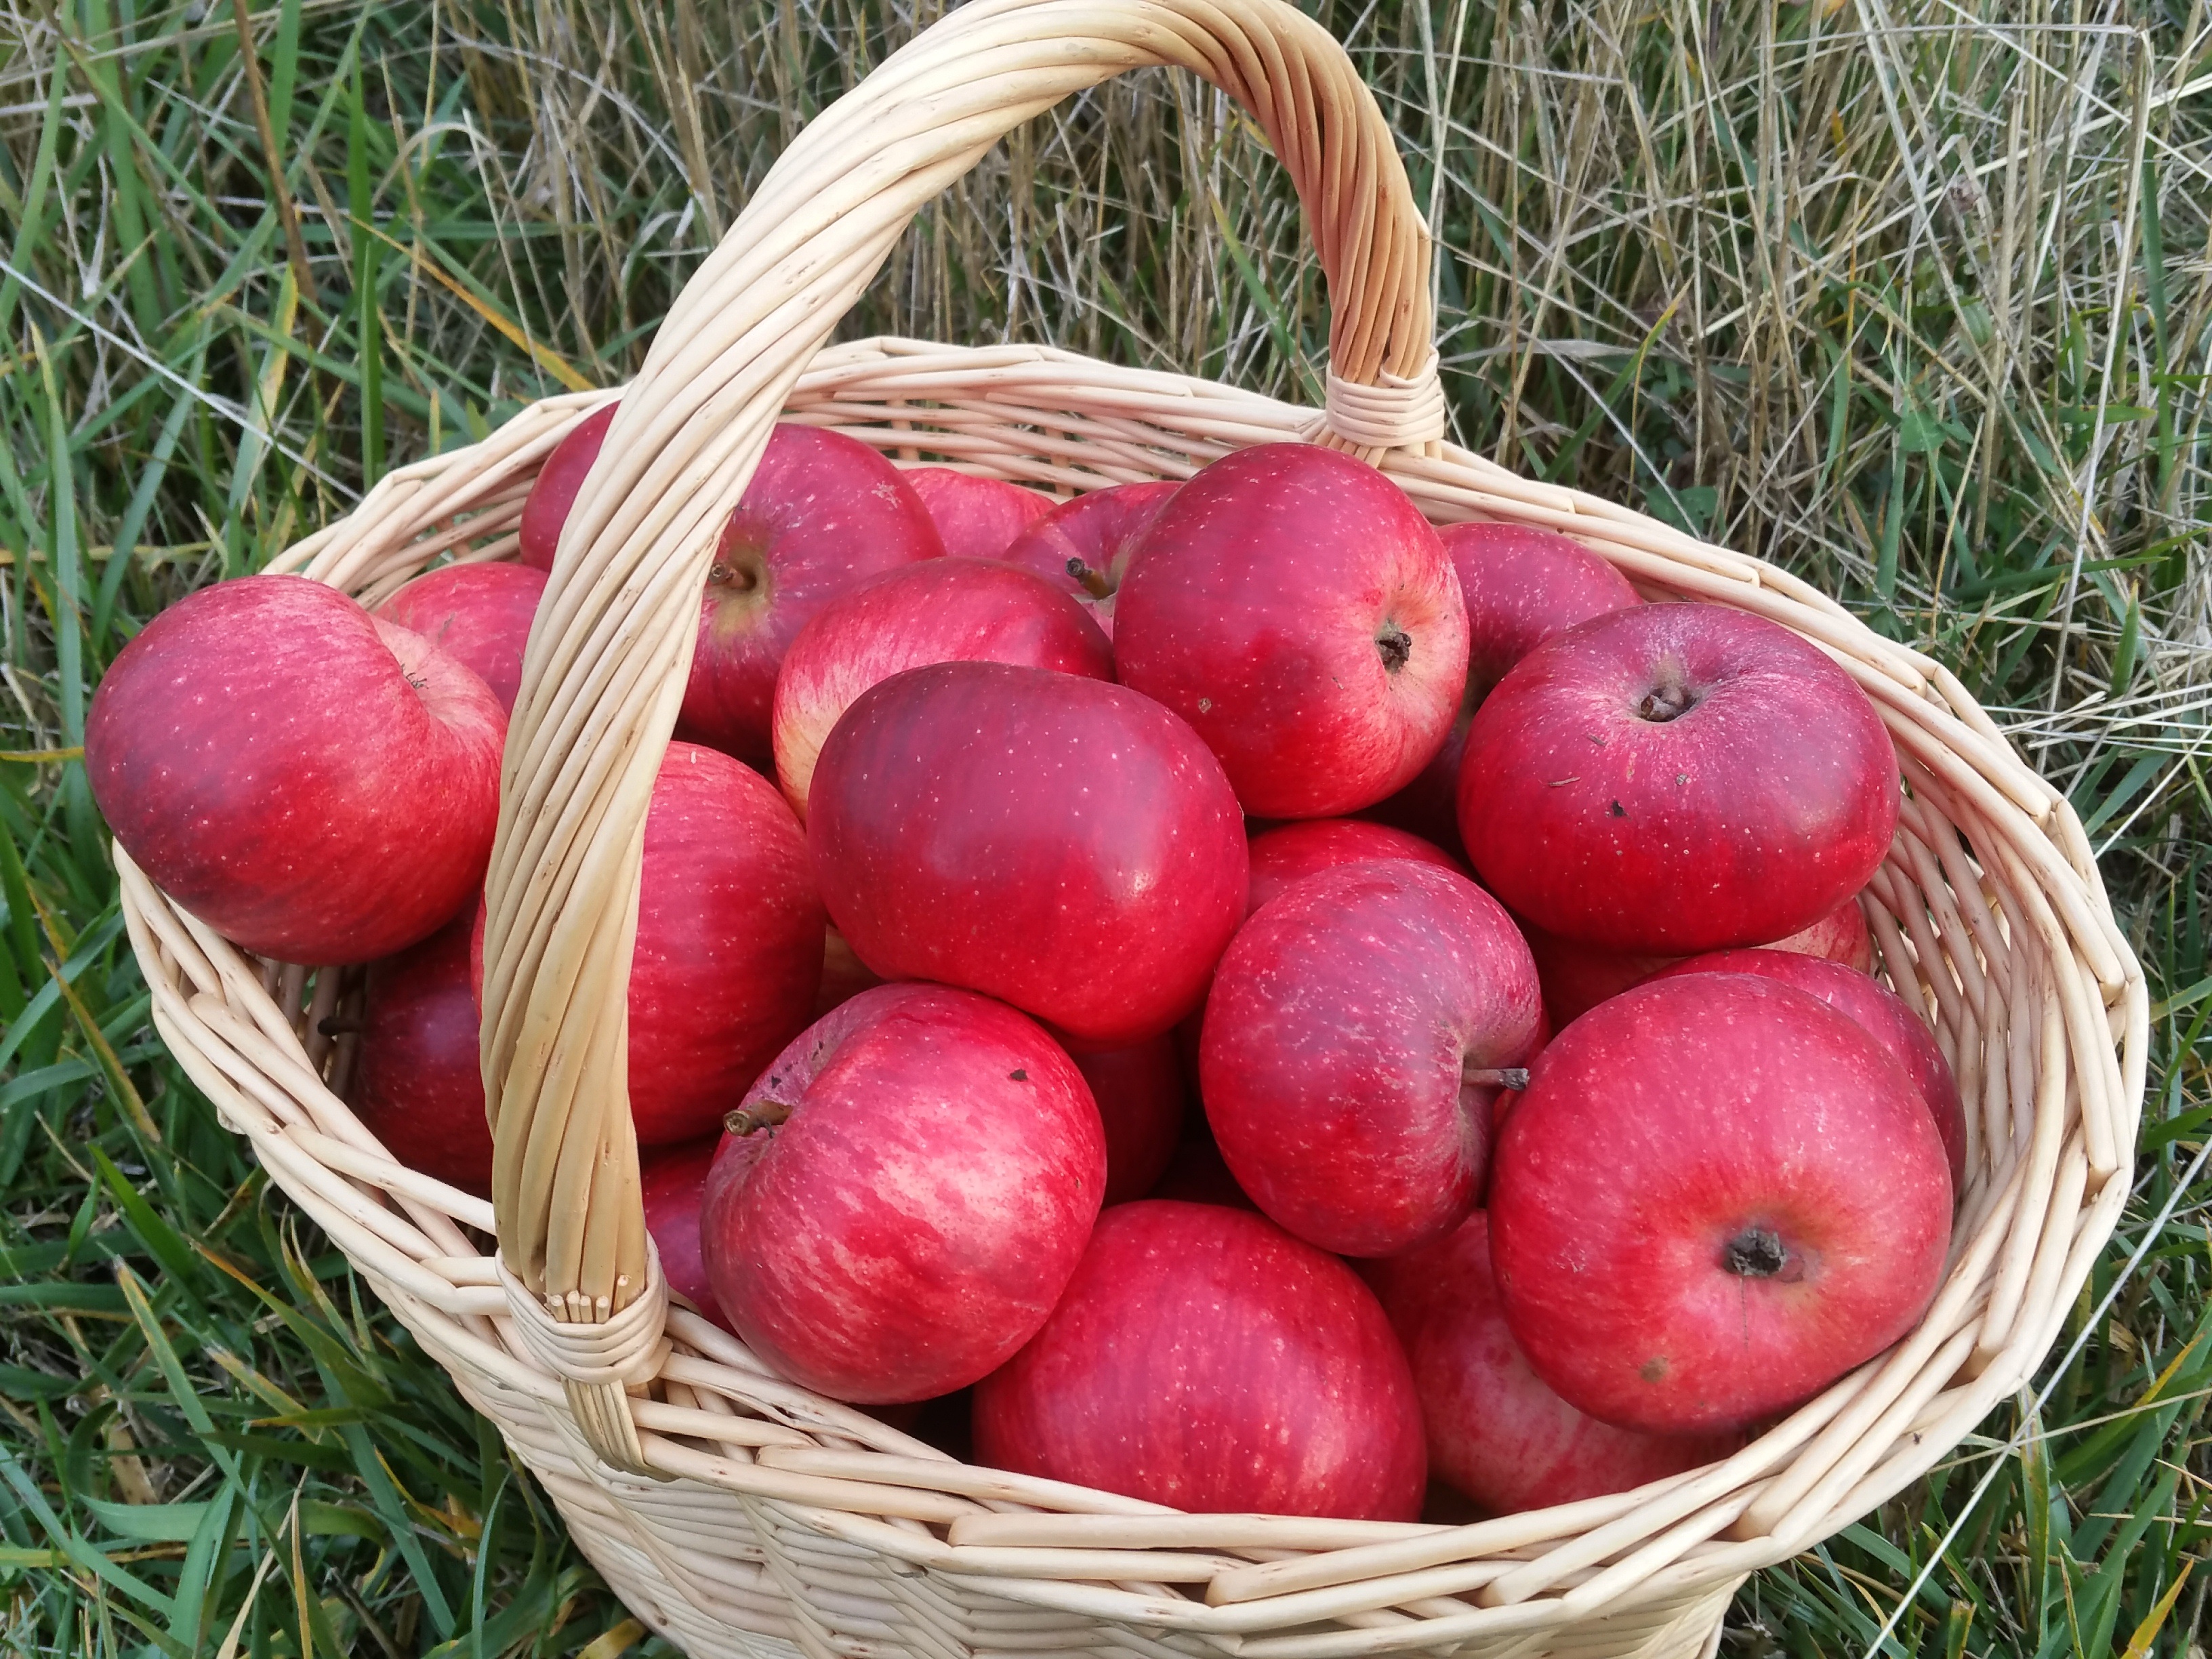
apple, plant, fruit, food, red, harvest, produce, vegetable, autumn, basket, radish, apples, flowering plant, rose family, land plant